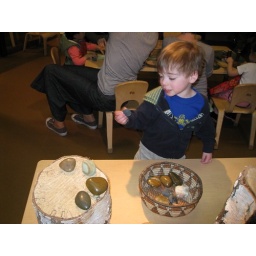
Asher building a rock sculpture in the art studio.